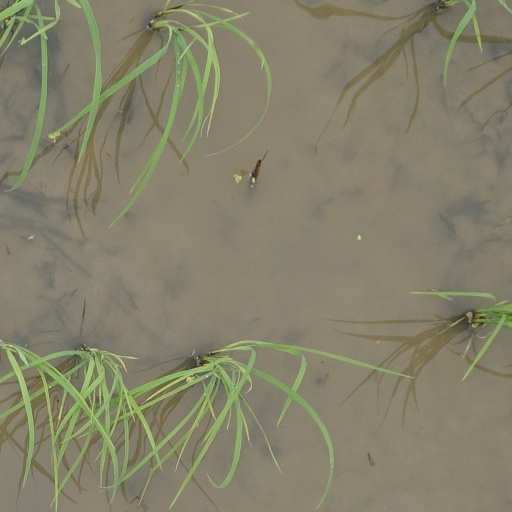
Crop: rice